Pat Cummins

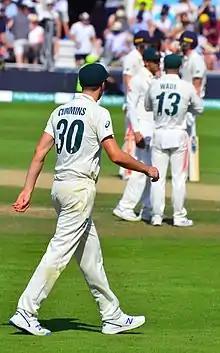
Cummins during the third Ashes Test at Headingley (2019)

In January 2019 Cummins became one of Australia's two Test vice-captains, alongside Travis Head. He played in both Tests against the touring Sri Lankans and was the chief architect of Australia's innings win in the first Test at the Gabba, taking his maiden 10-wicket haul. He finished the series with 14 wickets and was named as the player of the series.